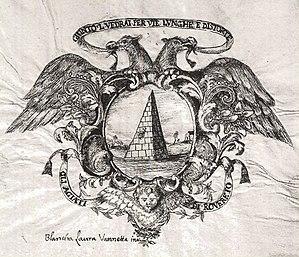
L'Accademia degli Agiati di Scienze, Lettere ed Arti, en abrégé Accademia degli Agiati est une société scientifique fondée à Rovereto en 1750, axée sur les sciences humaines et les sciences naturelles.
Bianca Laura Saibante est une poétesse et dramaturge italienne du XVIIIᵉ siècle. Née dans une famille aisée, elle est considérée comme l'une des fondatrices de l'Accademia Roveretana degli Agiati à Rovereto.